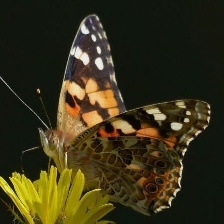
Species: PAINTED LADY
Butterfly family (ImageNet category): admiral